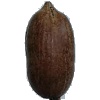
Label: nut_pecan